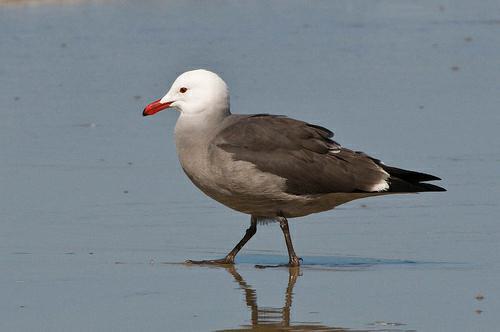
A photo of a heermann gull